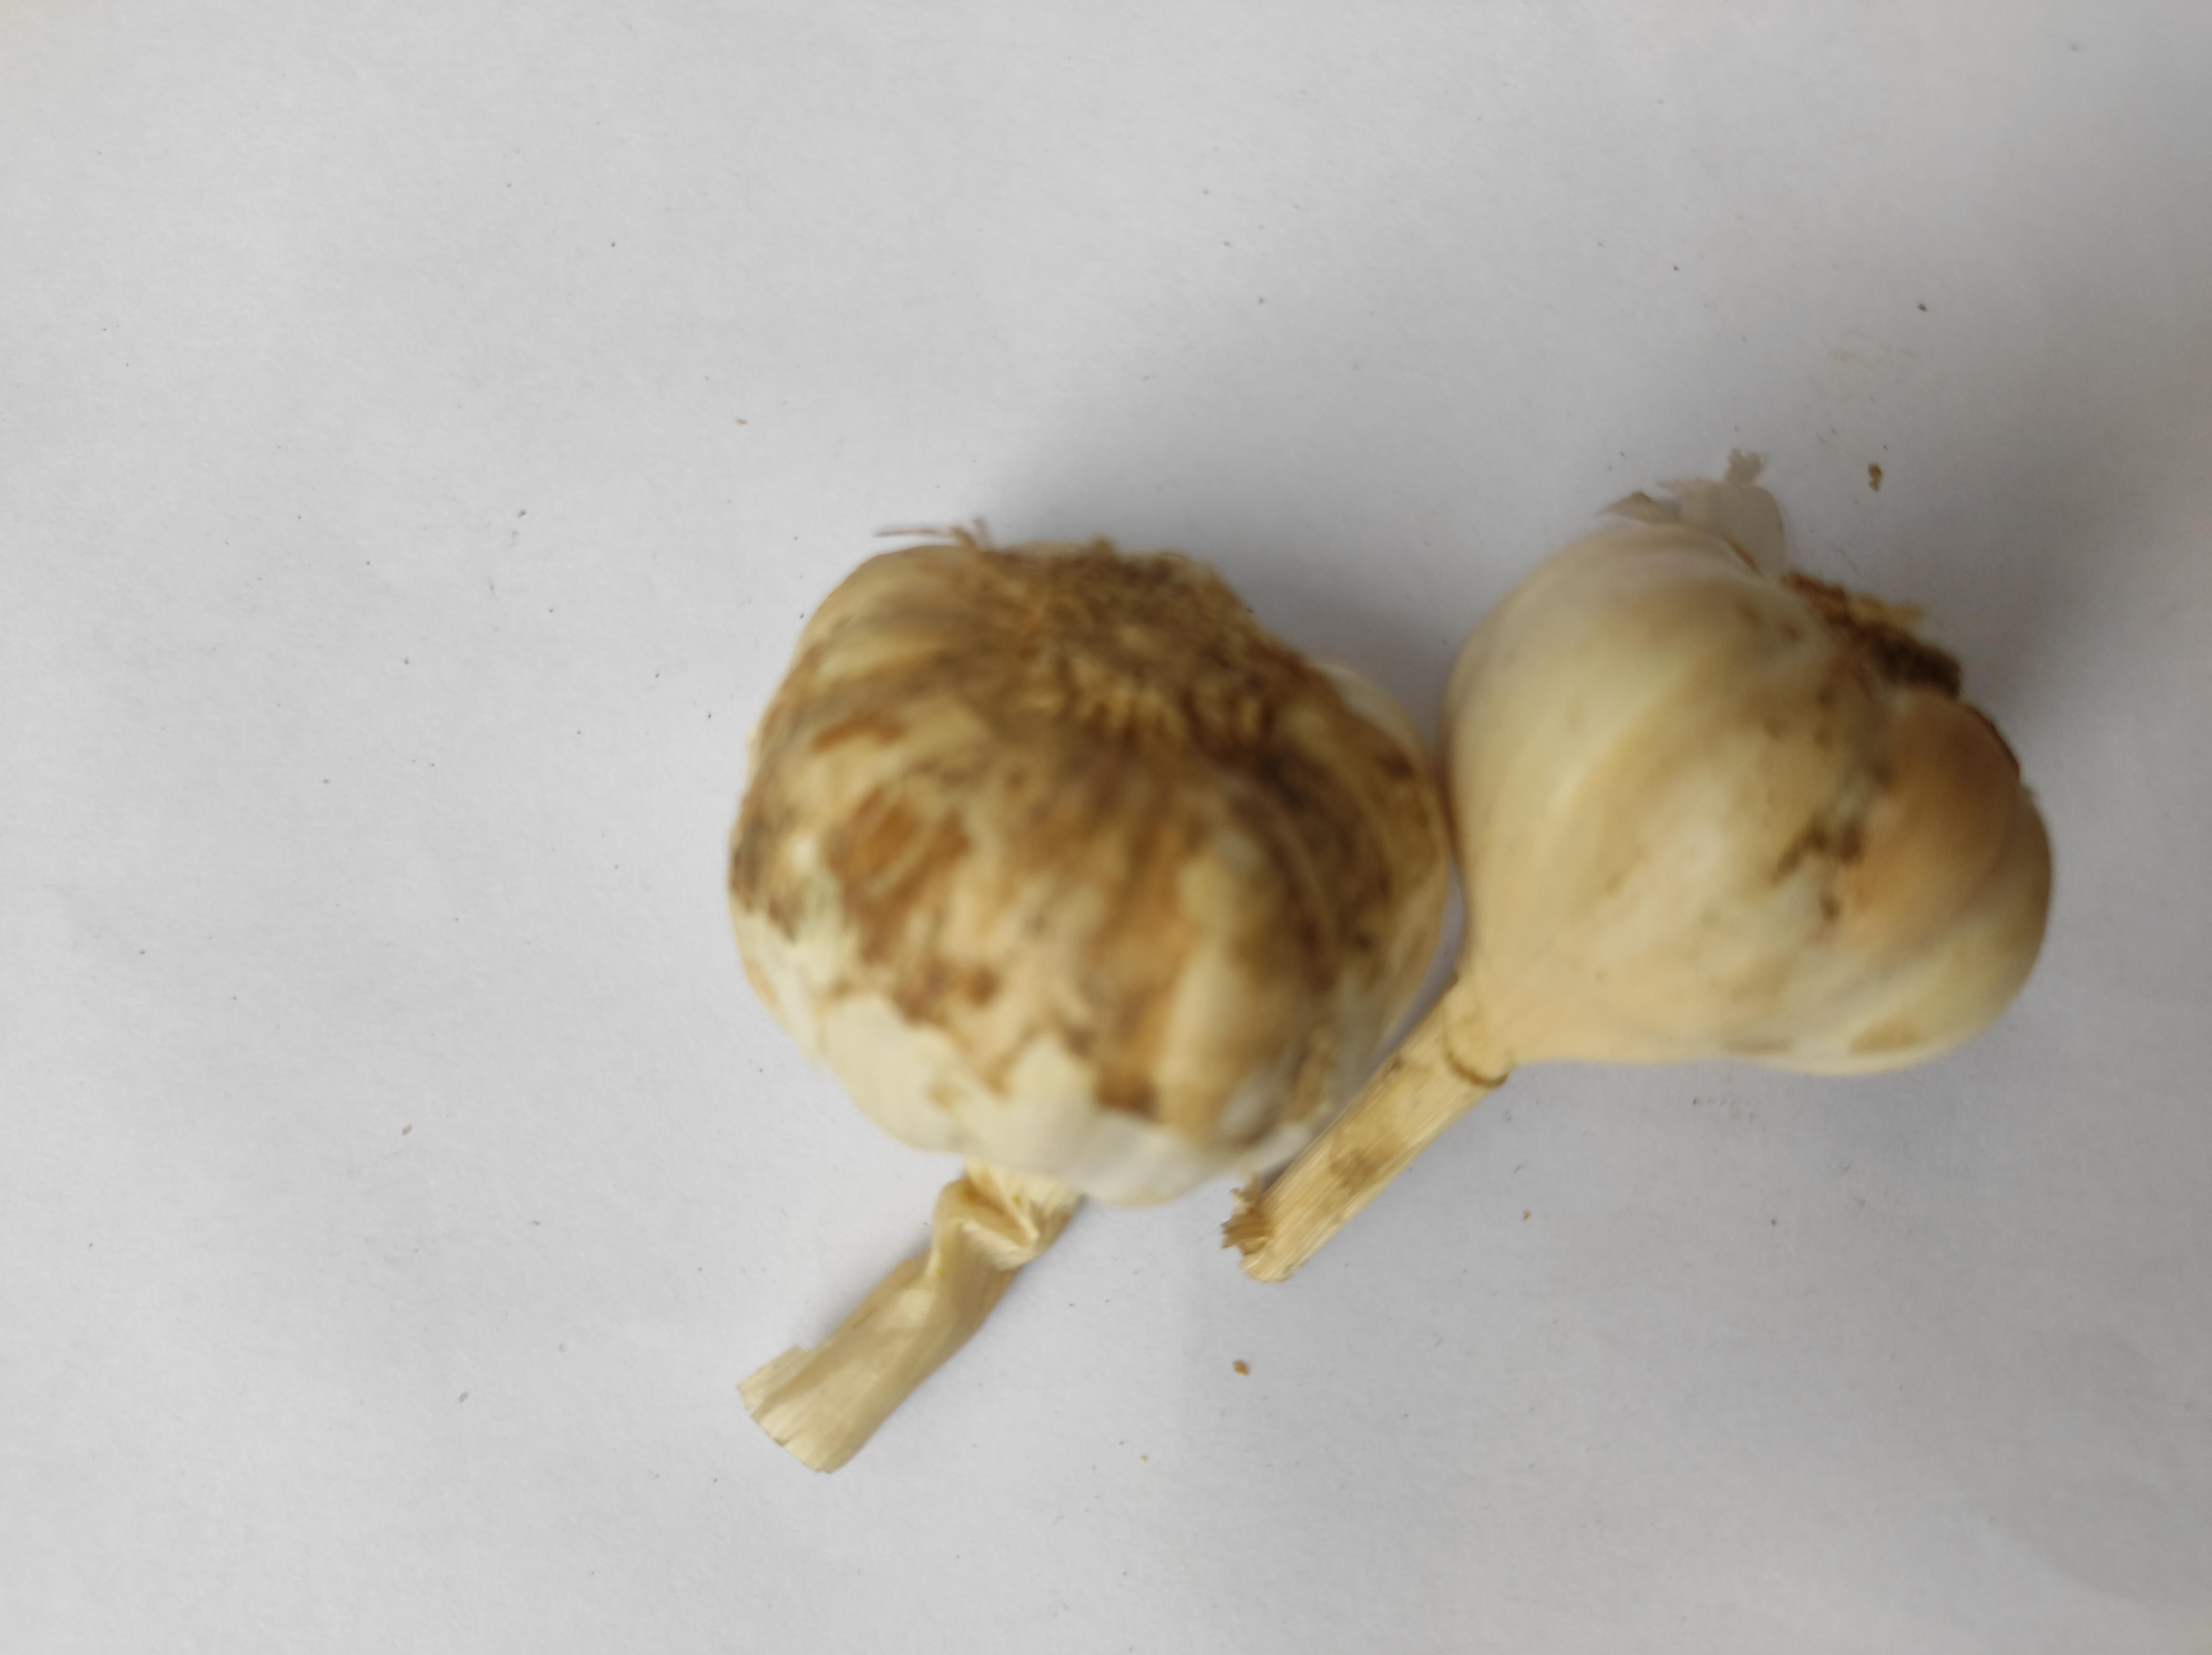
Label: Garlic